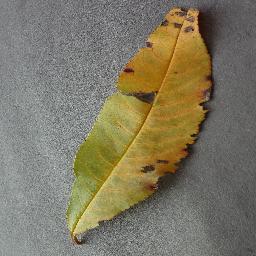
Label: Peach___Bacterial_spot